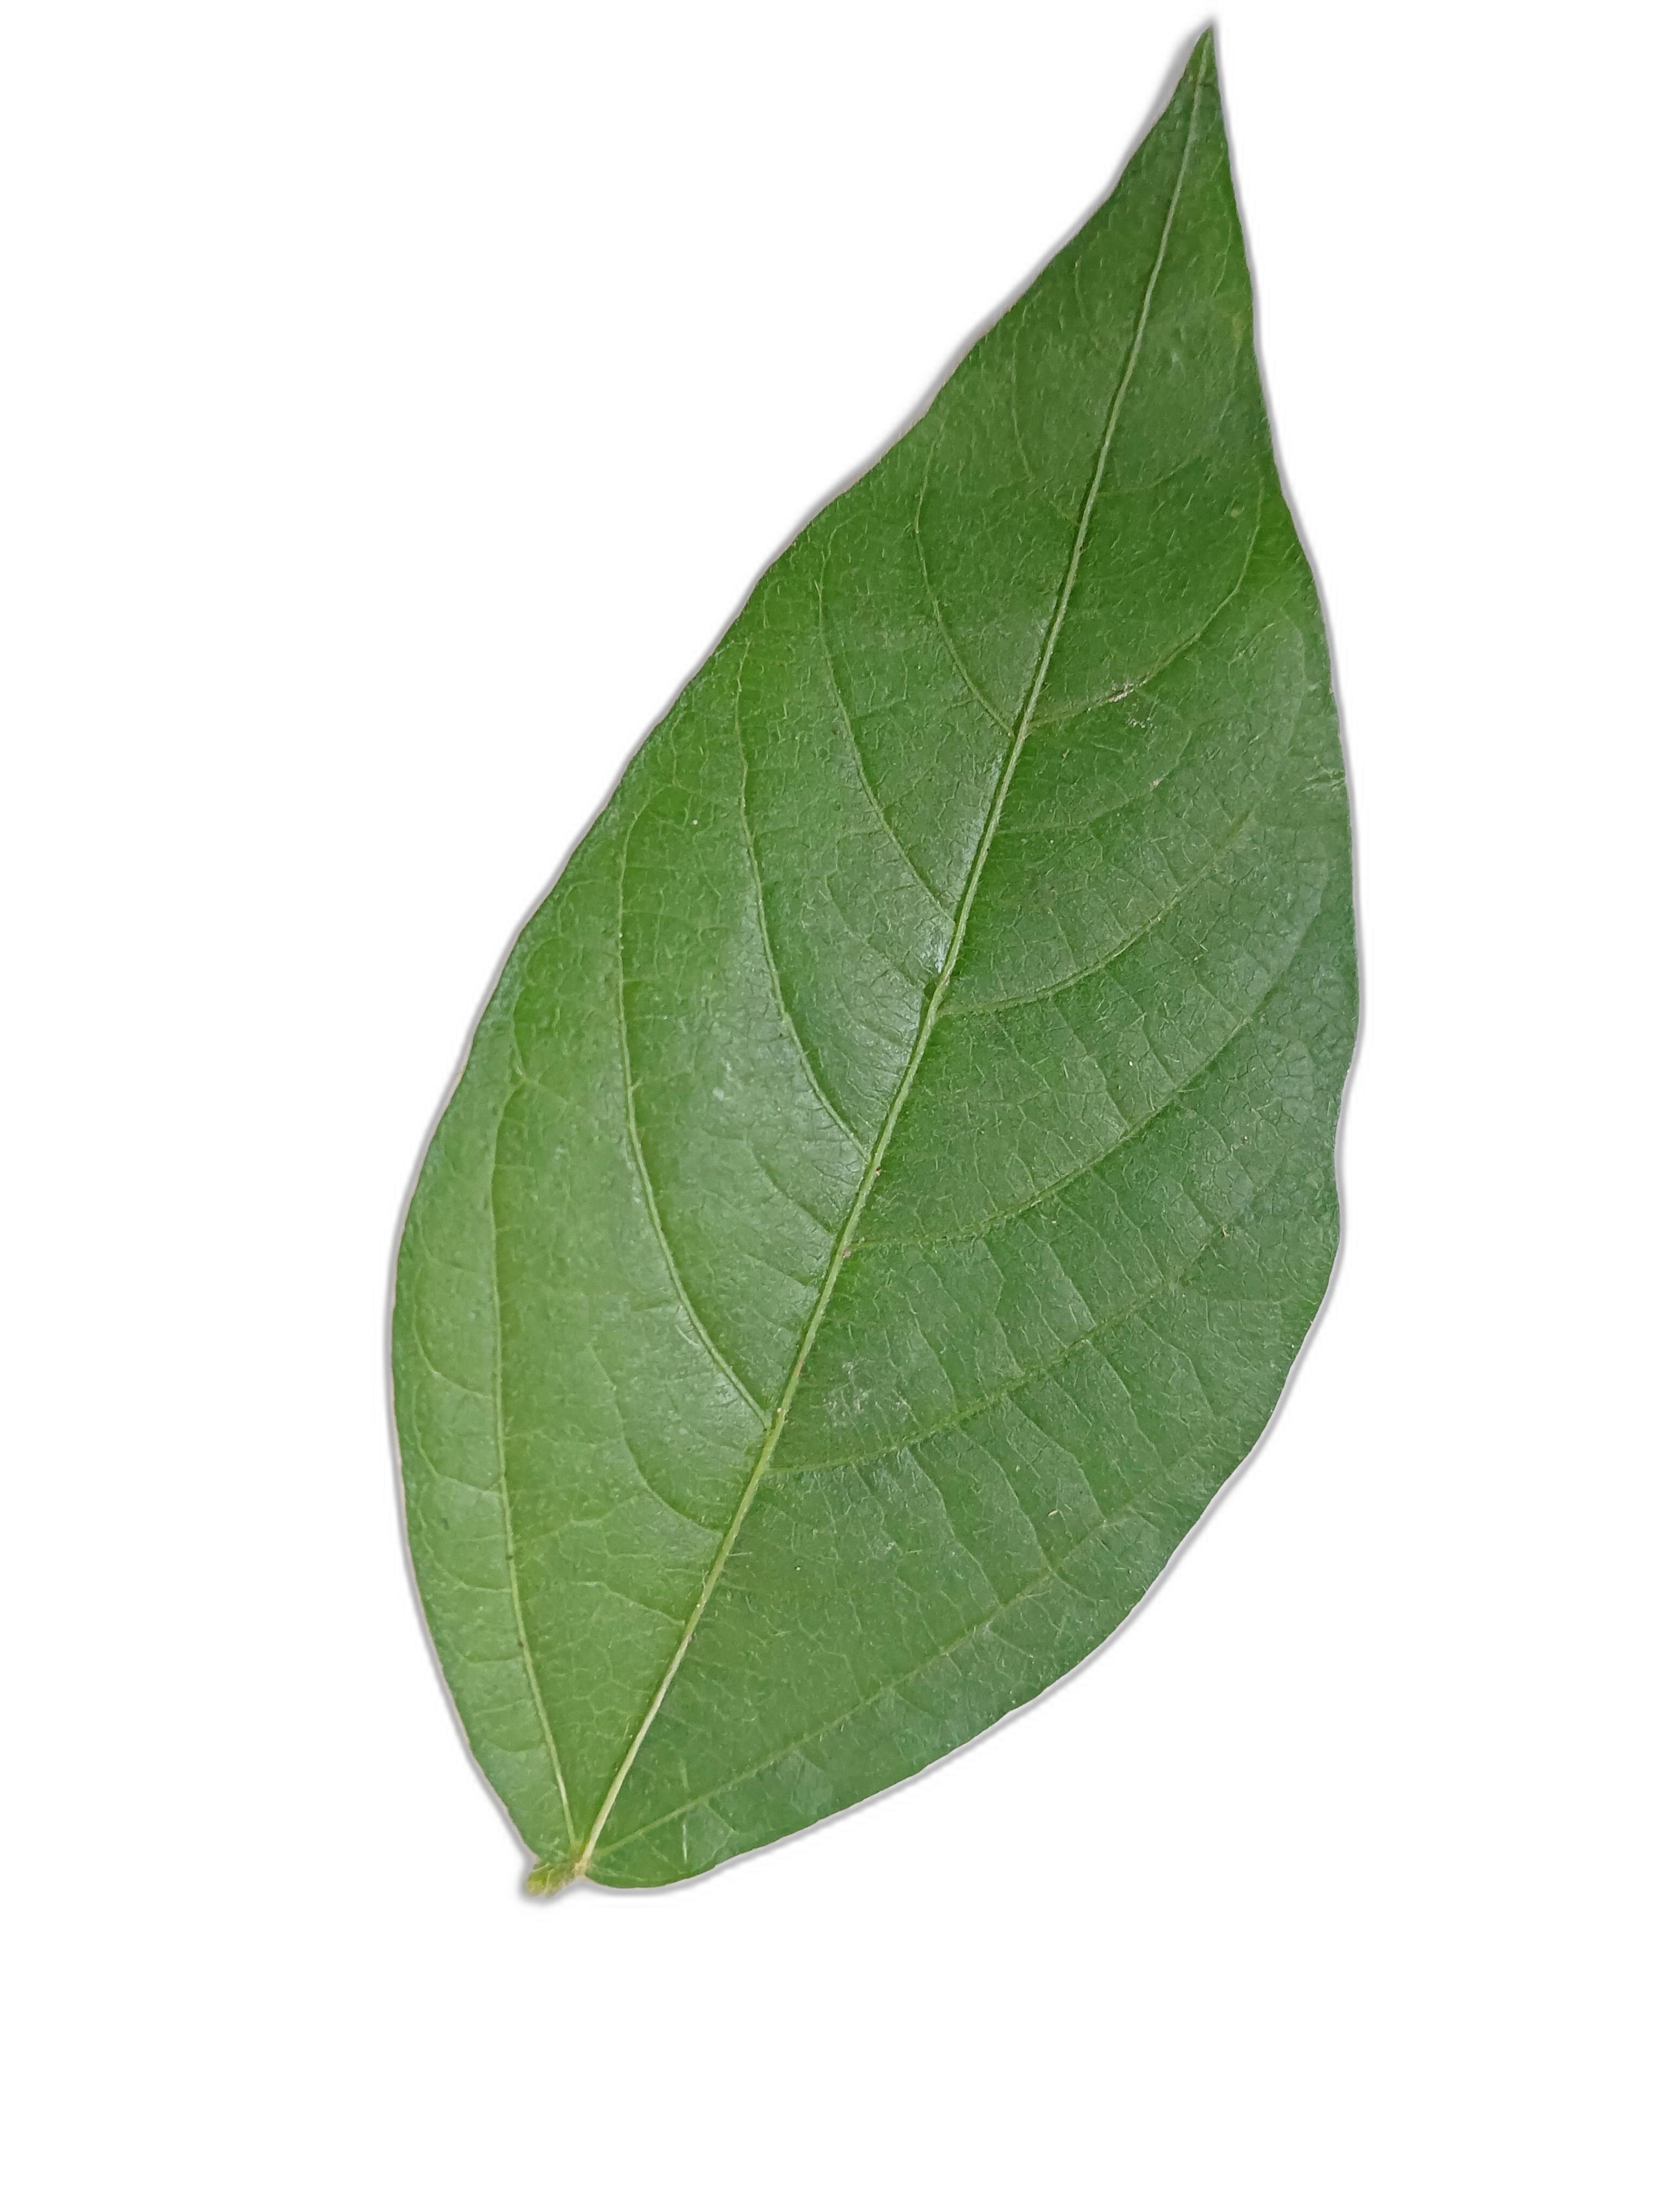
Label: Healthy